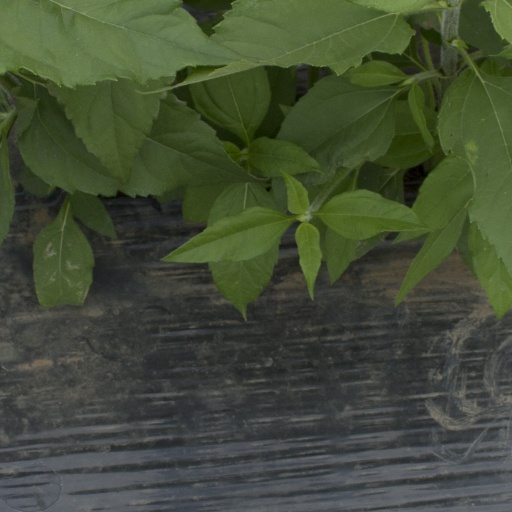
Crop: Jerusalem artichoke